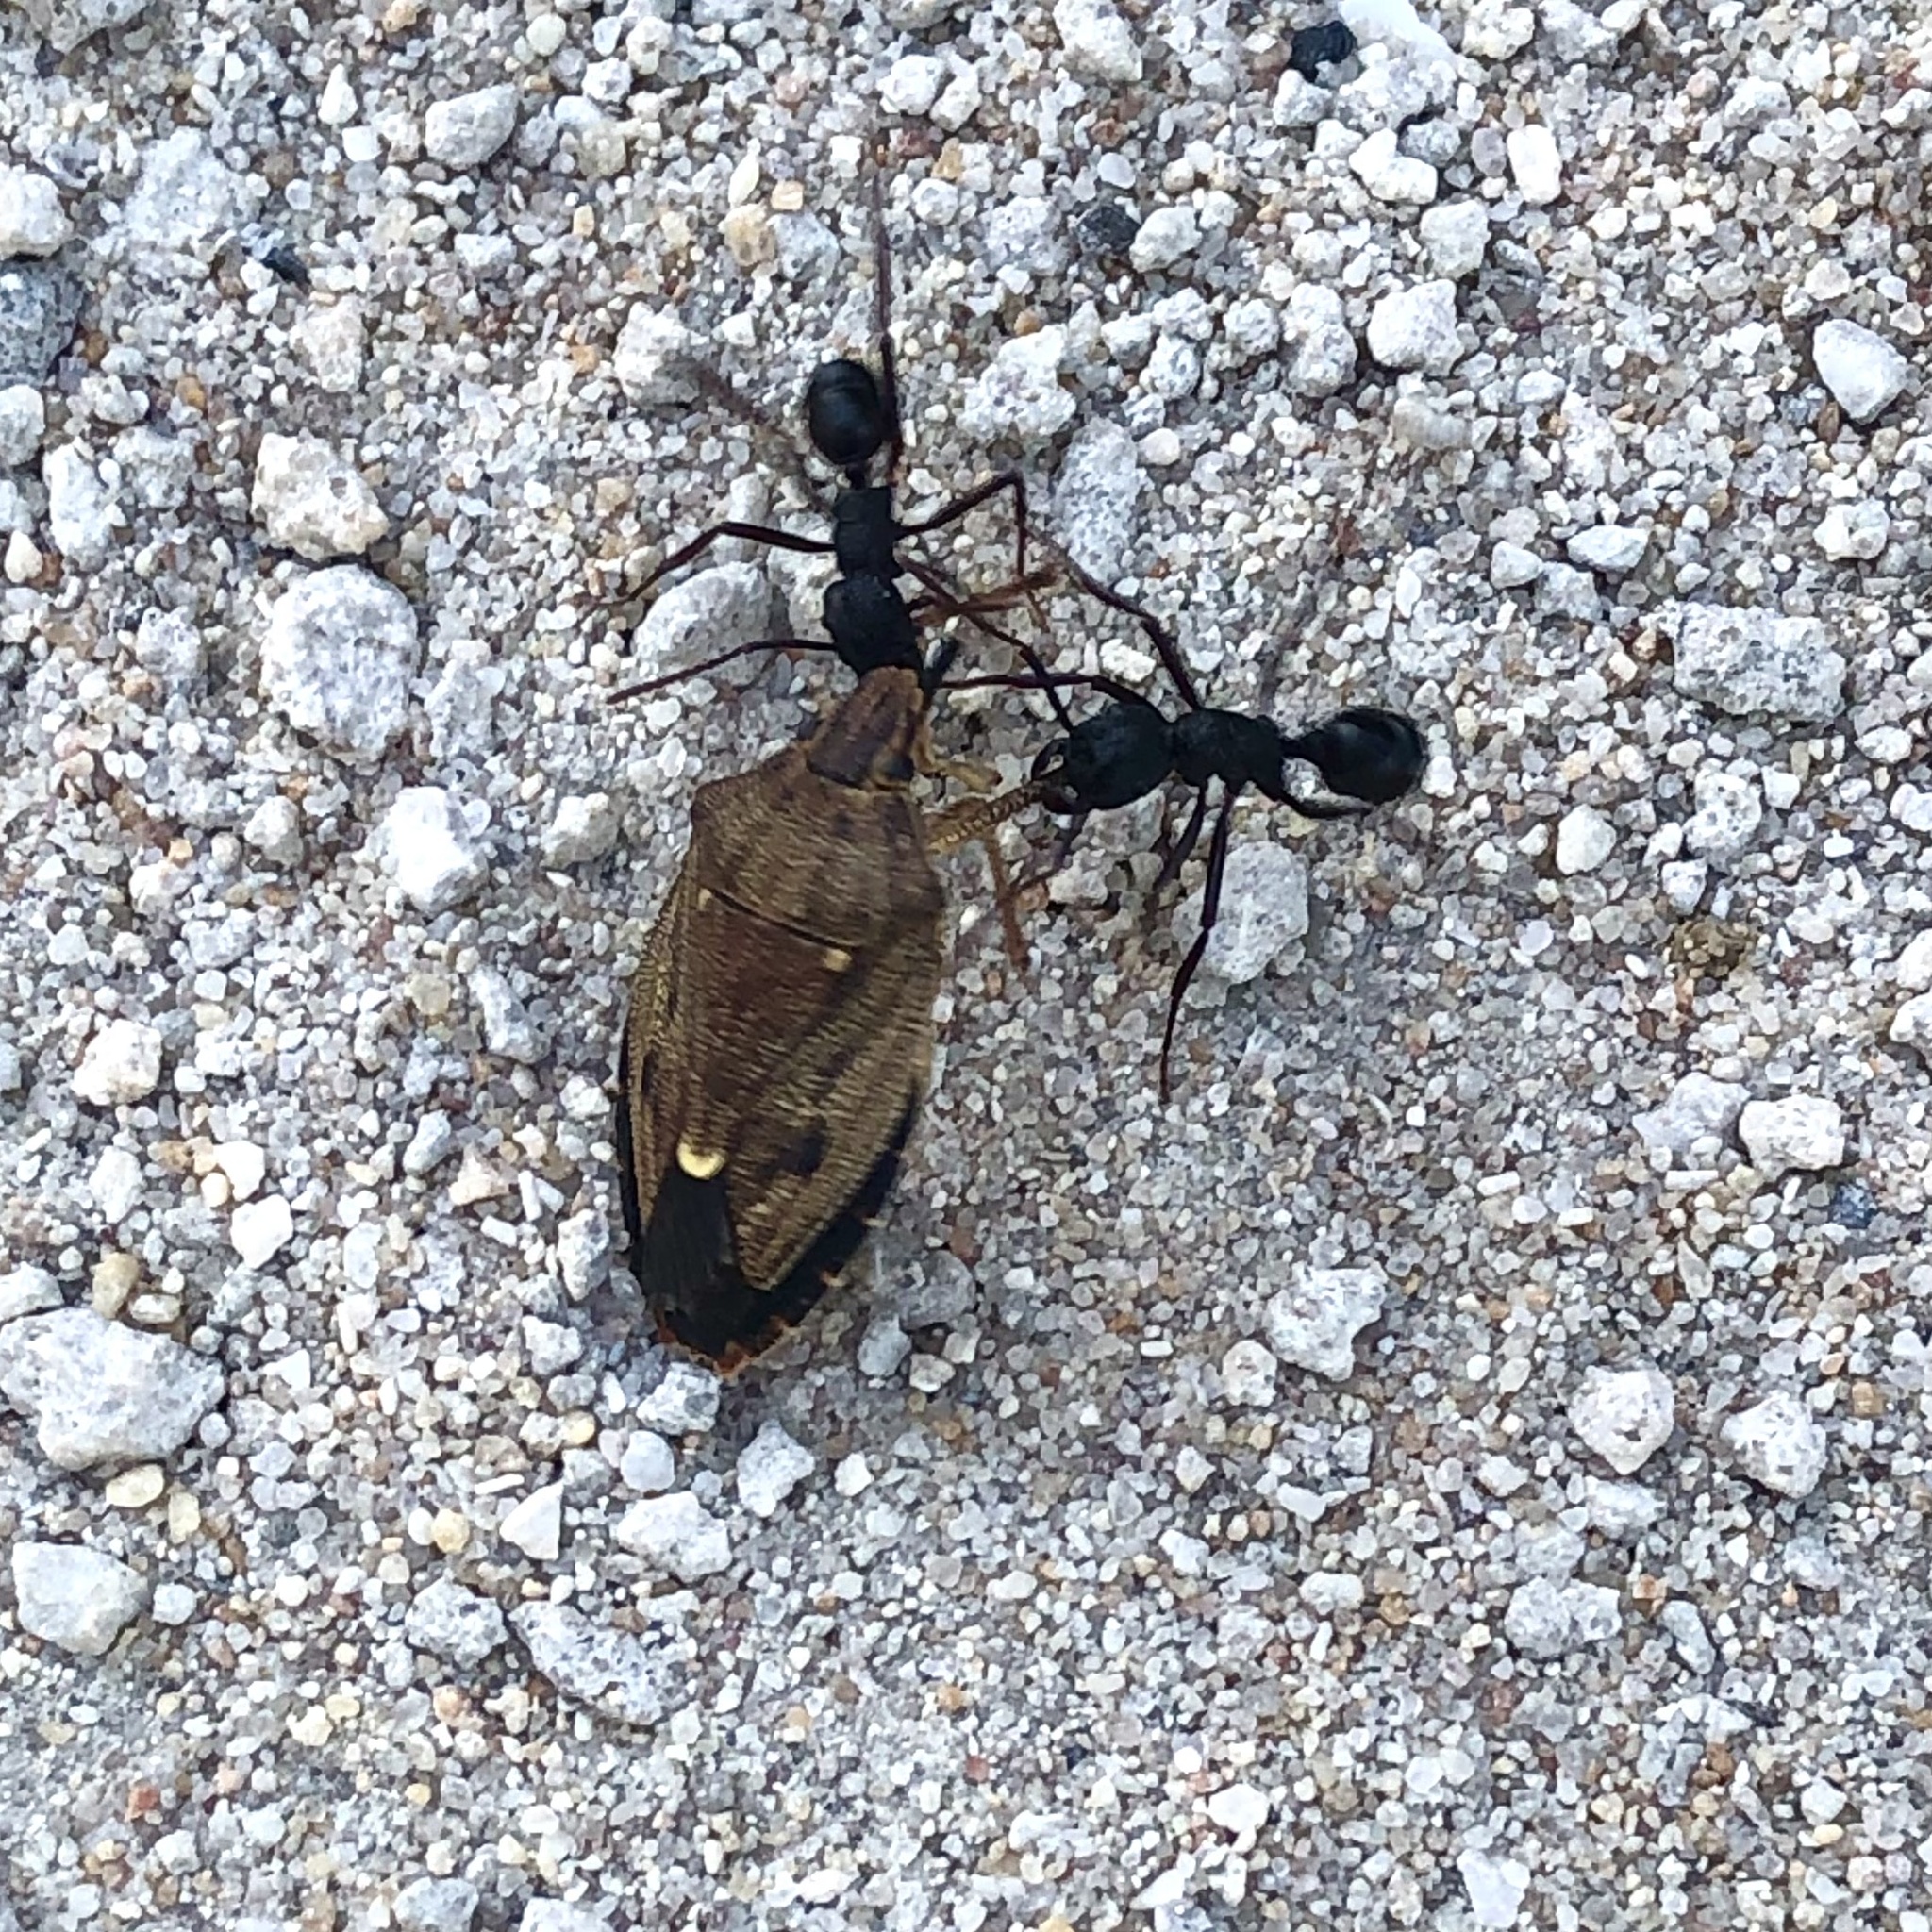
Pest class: stink_bug